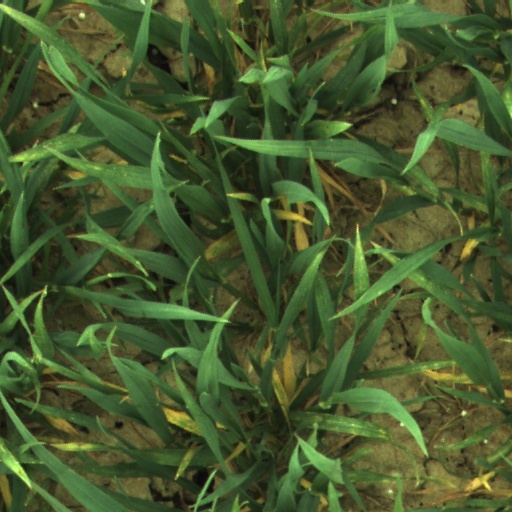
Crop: wheat